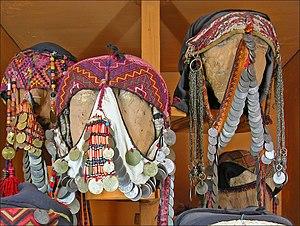
Cet article présente différents aspects de la culture de la Palestine, une région du Proche-Orient située entre la mer Méditerranée et le désert à l'est du Jourdain et au nord du Sinaï.